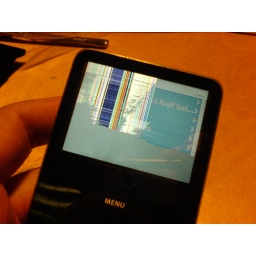
Don't sit on a hard wooden chair with a brand new iPod in your back pocket!!